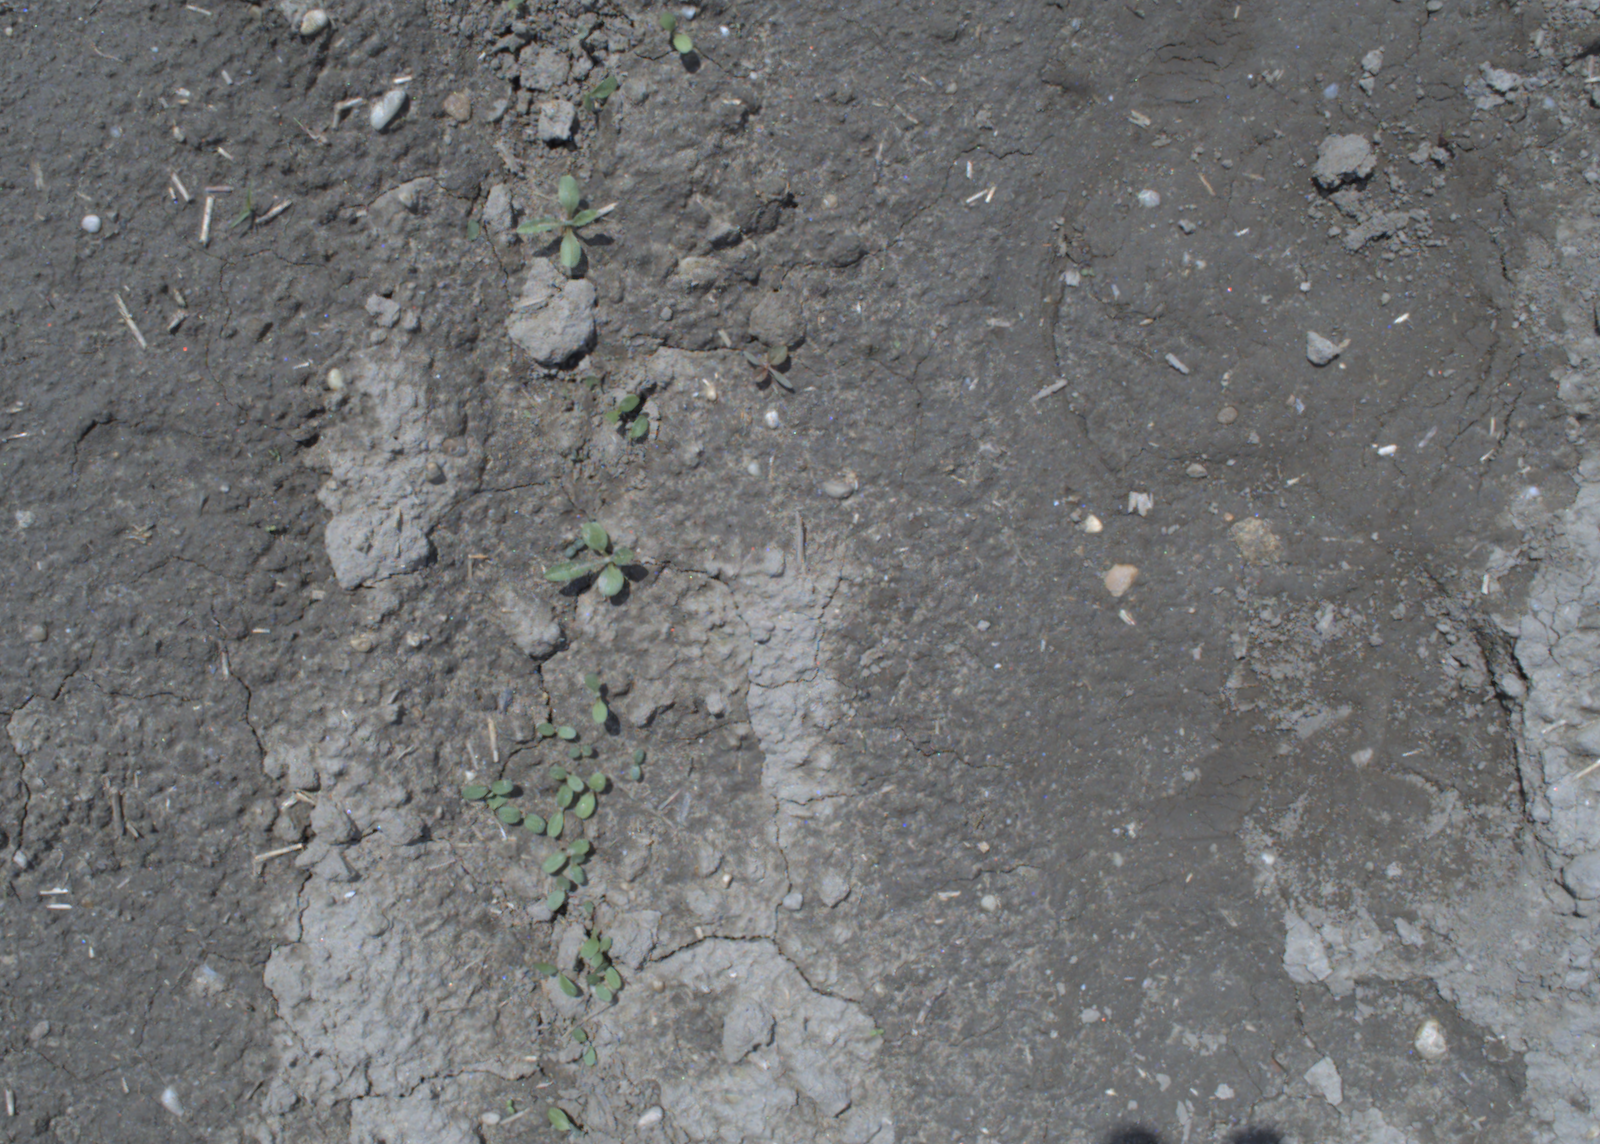
Capture date: 20.05.2021 13:10:14
Weather: mixed
Wind: strong
Seeding date: 27.04.2021
Plant canopy height (mm): 1002